Mount Radford, Exeter

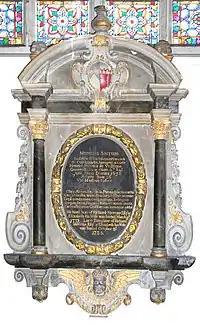
Monument to Judith Hancock (1650–1676), wife of Henry Stevens (1617-post 1675) of Vielstone in the parish of Buckland Brewer, son and heir of William Stevens (d.1648) of Great Torrington. Great Torrington Church, east wall of south aisle

Judith's second husband Thomas II Ivatt erected a monument with a bust in white marble of his wife in Combe Martin church, positioned on the north wall of the north aisle chapel above the vestry door. This is similar in design to the contemporary monument to Penelope Noel in Chipping Campden Church, Gloucestershire. It is inscribed thus: